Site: brandenburg
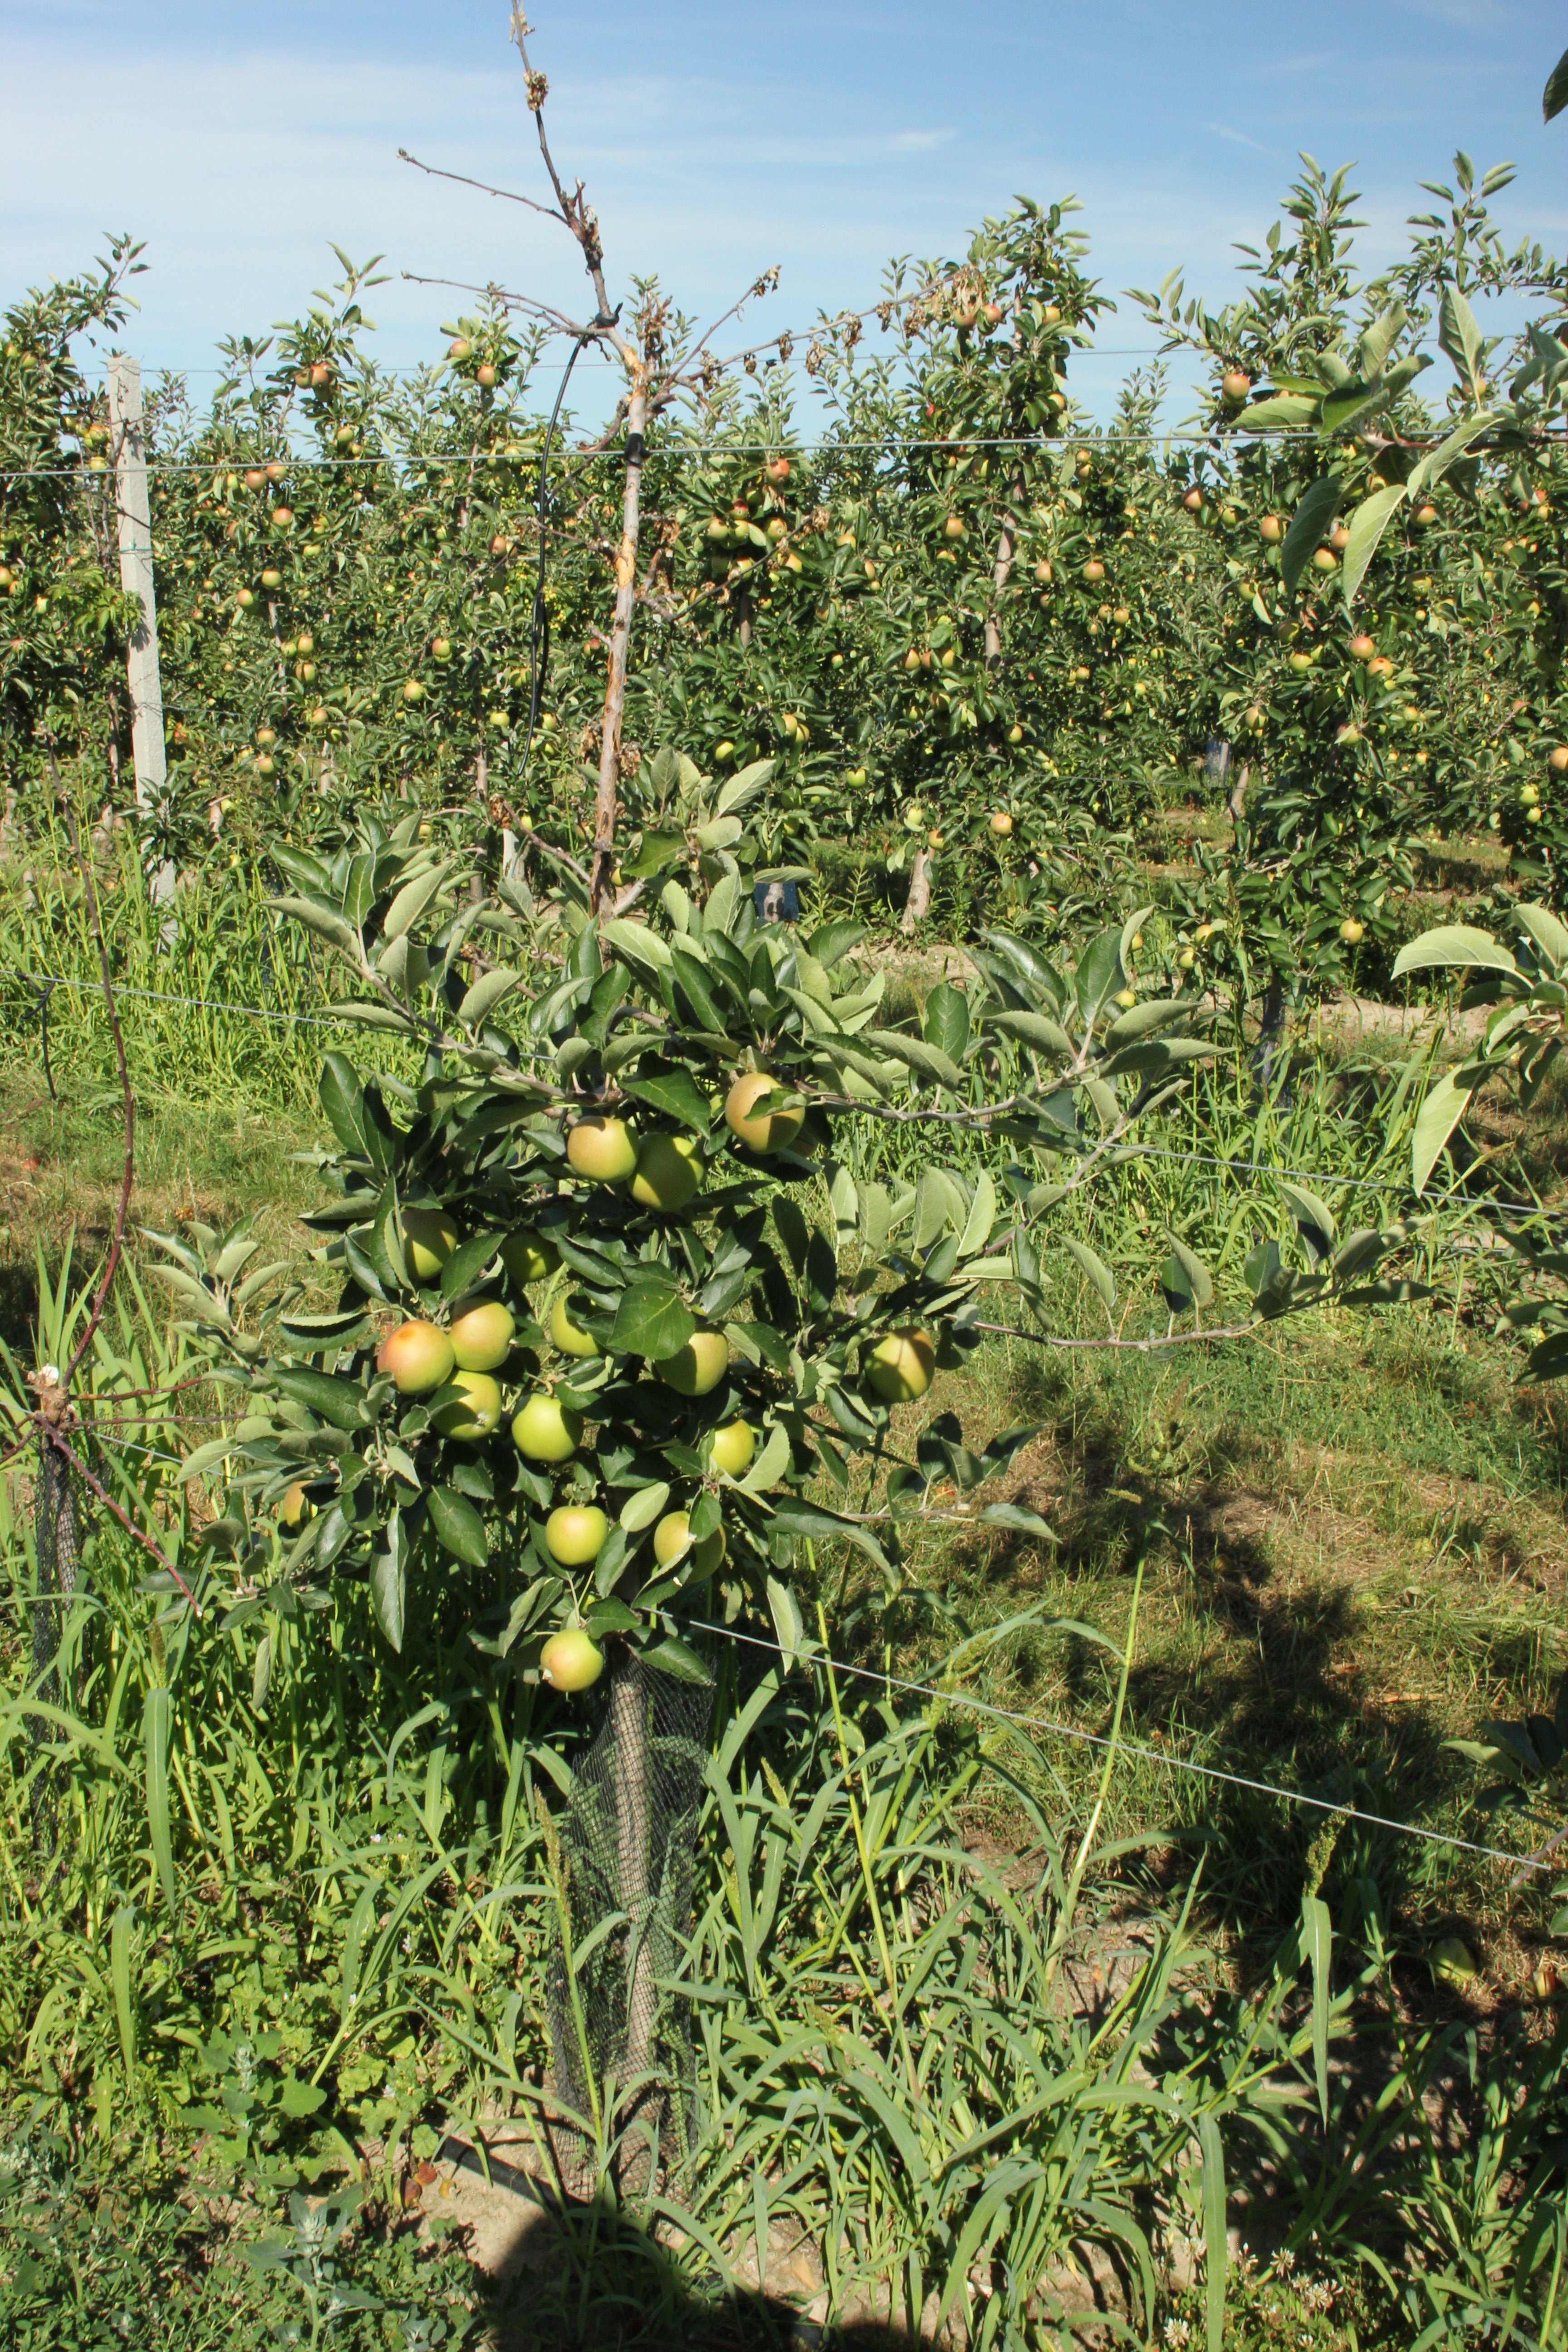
Growth stage (BBCH 77): Development of fruit